Karum (trade post)

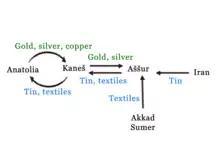
Trade patterns of karu

In the 2nd millennium BC money was not yet in use. Assyrian merchants used gold for wholesale trade and silver for retail trade. Gold was considered eight times more valuable than silver. However, another metal, "amutum", was even more valuable than gold. It is thought to be the newly discovered iron and was forty times more valuable than silver.